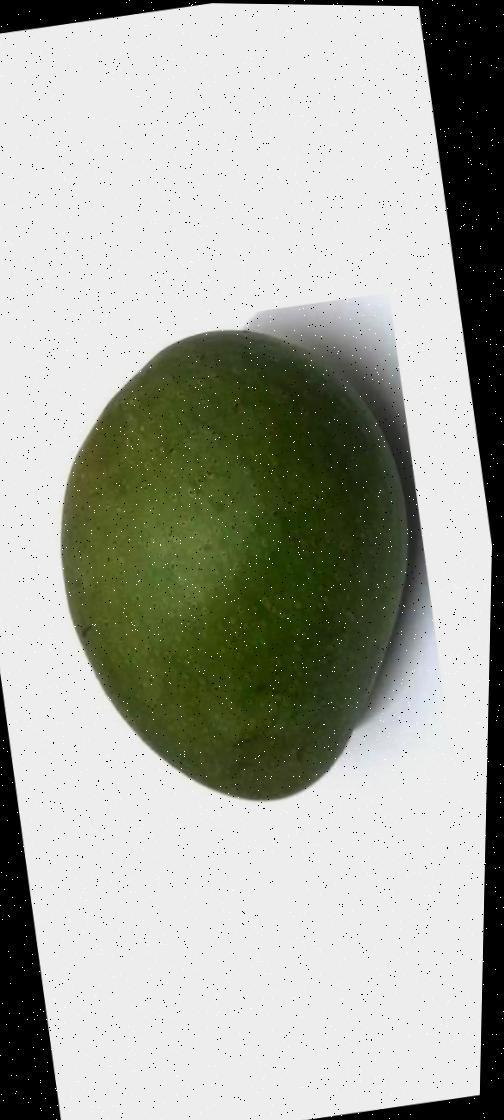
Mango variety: Ashshina Zhinuk